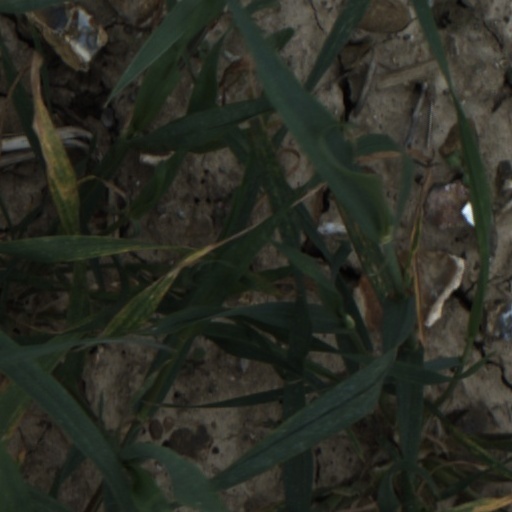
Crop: wheat